Robert Lee Gilbertson

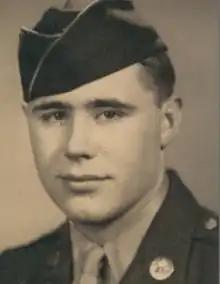
Photograph of Gilbertson in uniform of a combat infantryman in the Army

Hürtgen Forest in the Ardennes. Freezing cold -- snow covering everything -- in the pre-dawn darkness a flare fired from the German lines suddenly lit up the area and revealed my company moving down a road – mortar shells and 88 shells began to fall